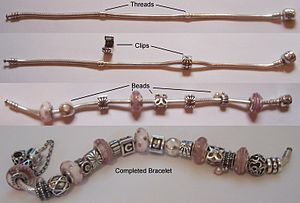
Pandora (virksomhed) / Historie
Illustration af hvordan et Pandora-armbånd fungerer.
Pandora A/S er et dansk internationalt børsnoteret smykkefirma. Pandora designer, fremstiller og markedsfører smykker. Pandoras smykker sælges i mere end 100 lande fordelt på seks kontinenter via ca. 7.800 forhandlere, herunder flere end 2.400 konceptbutikker.